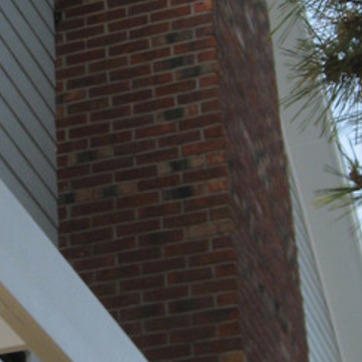
Material: brick